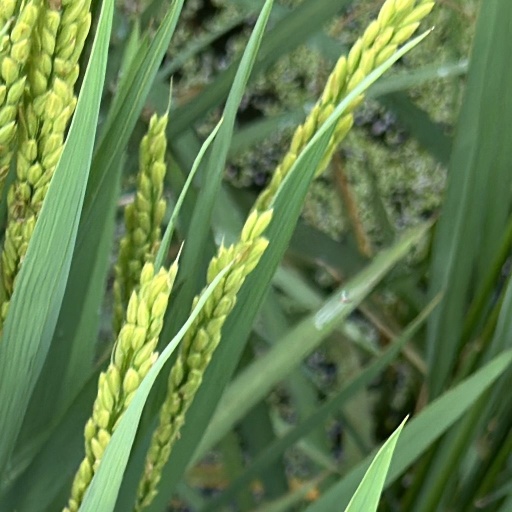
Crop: rice